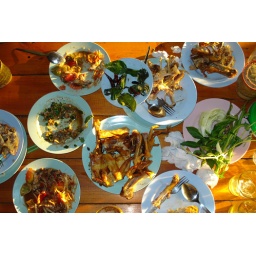
we wrapped up the leftovers to eat in the car on the way home